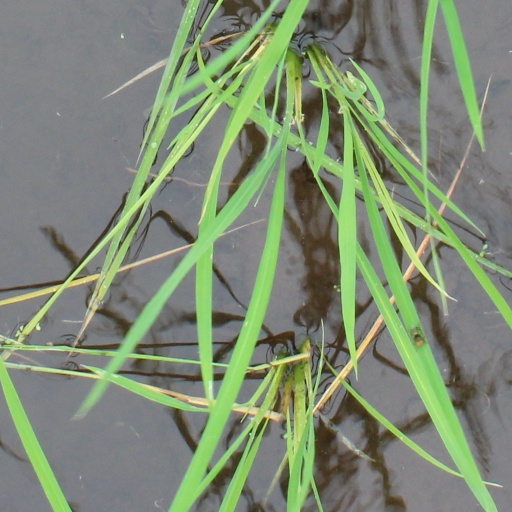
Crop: rice